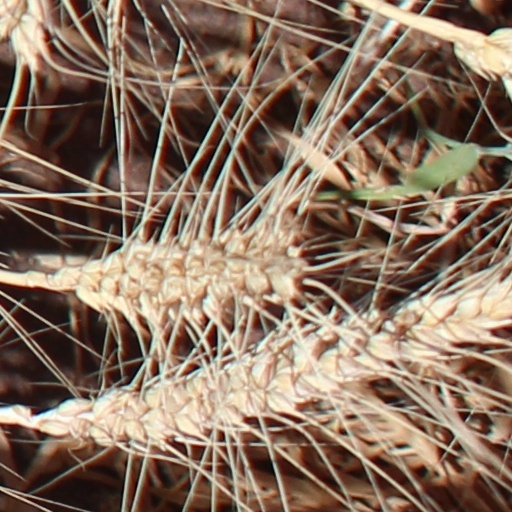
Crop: wheat